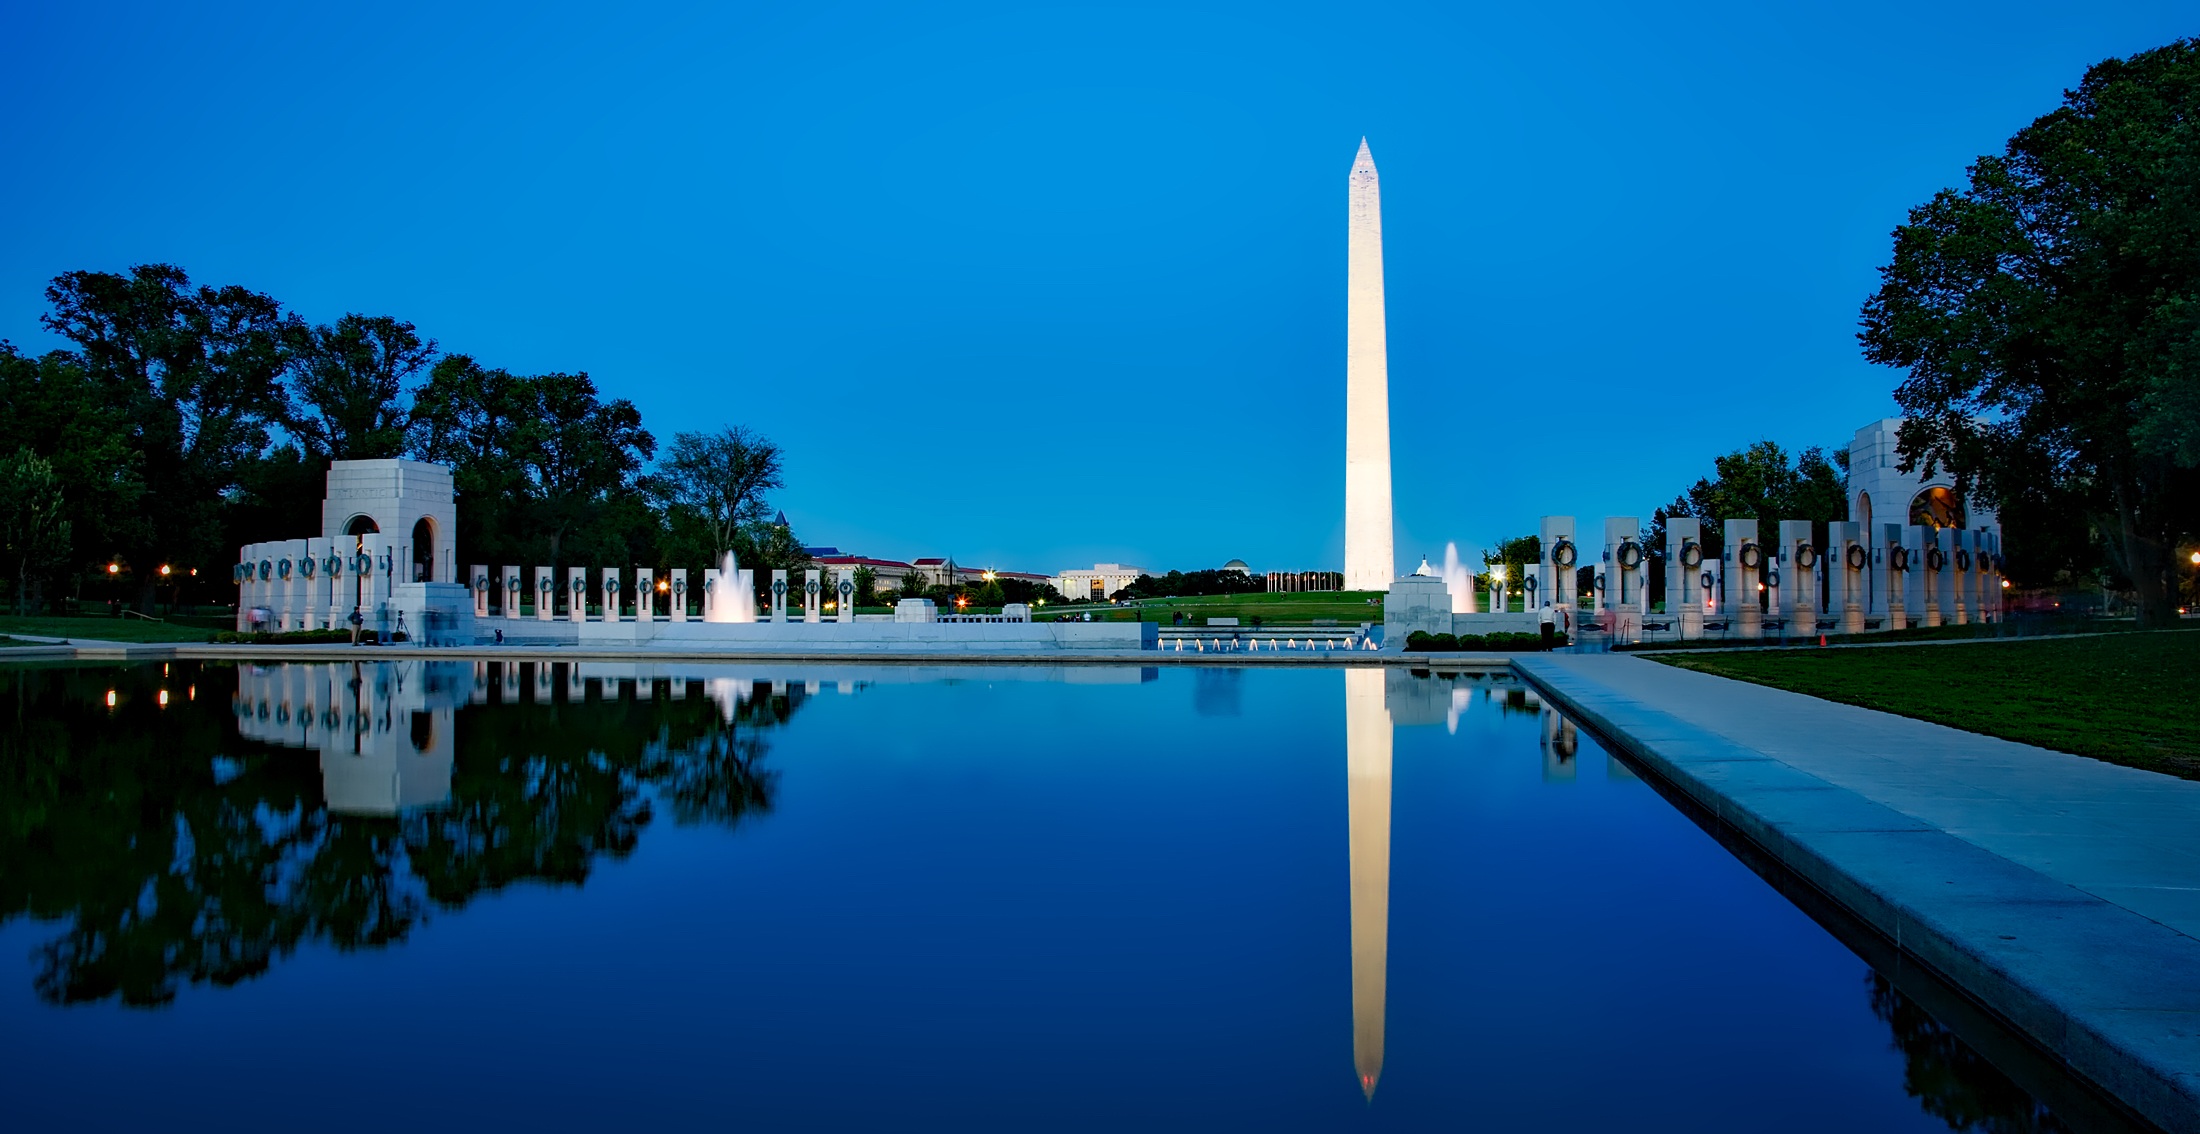
water, architecture, sky, sunset, dusk, evening, twilight, reflection, swimming pool, landmark, historic, tourism, waterway, washington monument, hdr, picturesque, reflections, estate, attractions, c, silhouettes, washington dc, reflecting pool, world war ii memorial